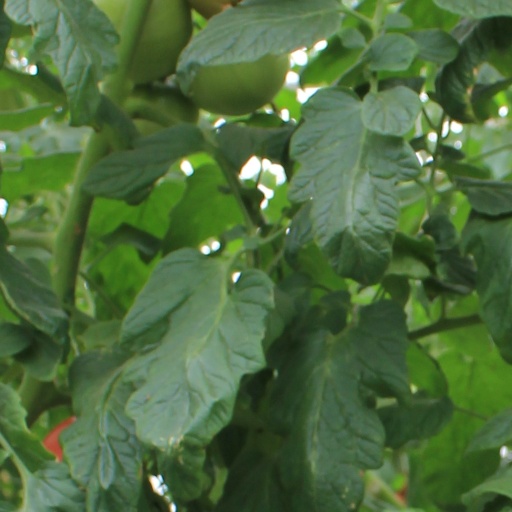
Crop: tomato